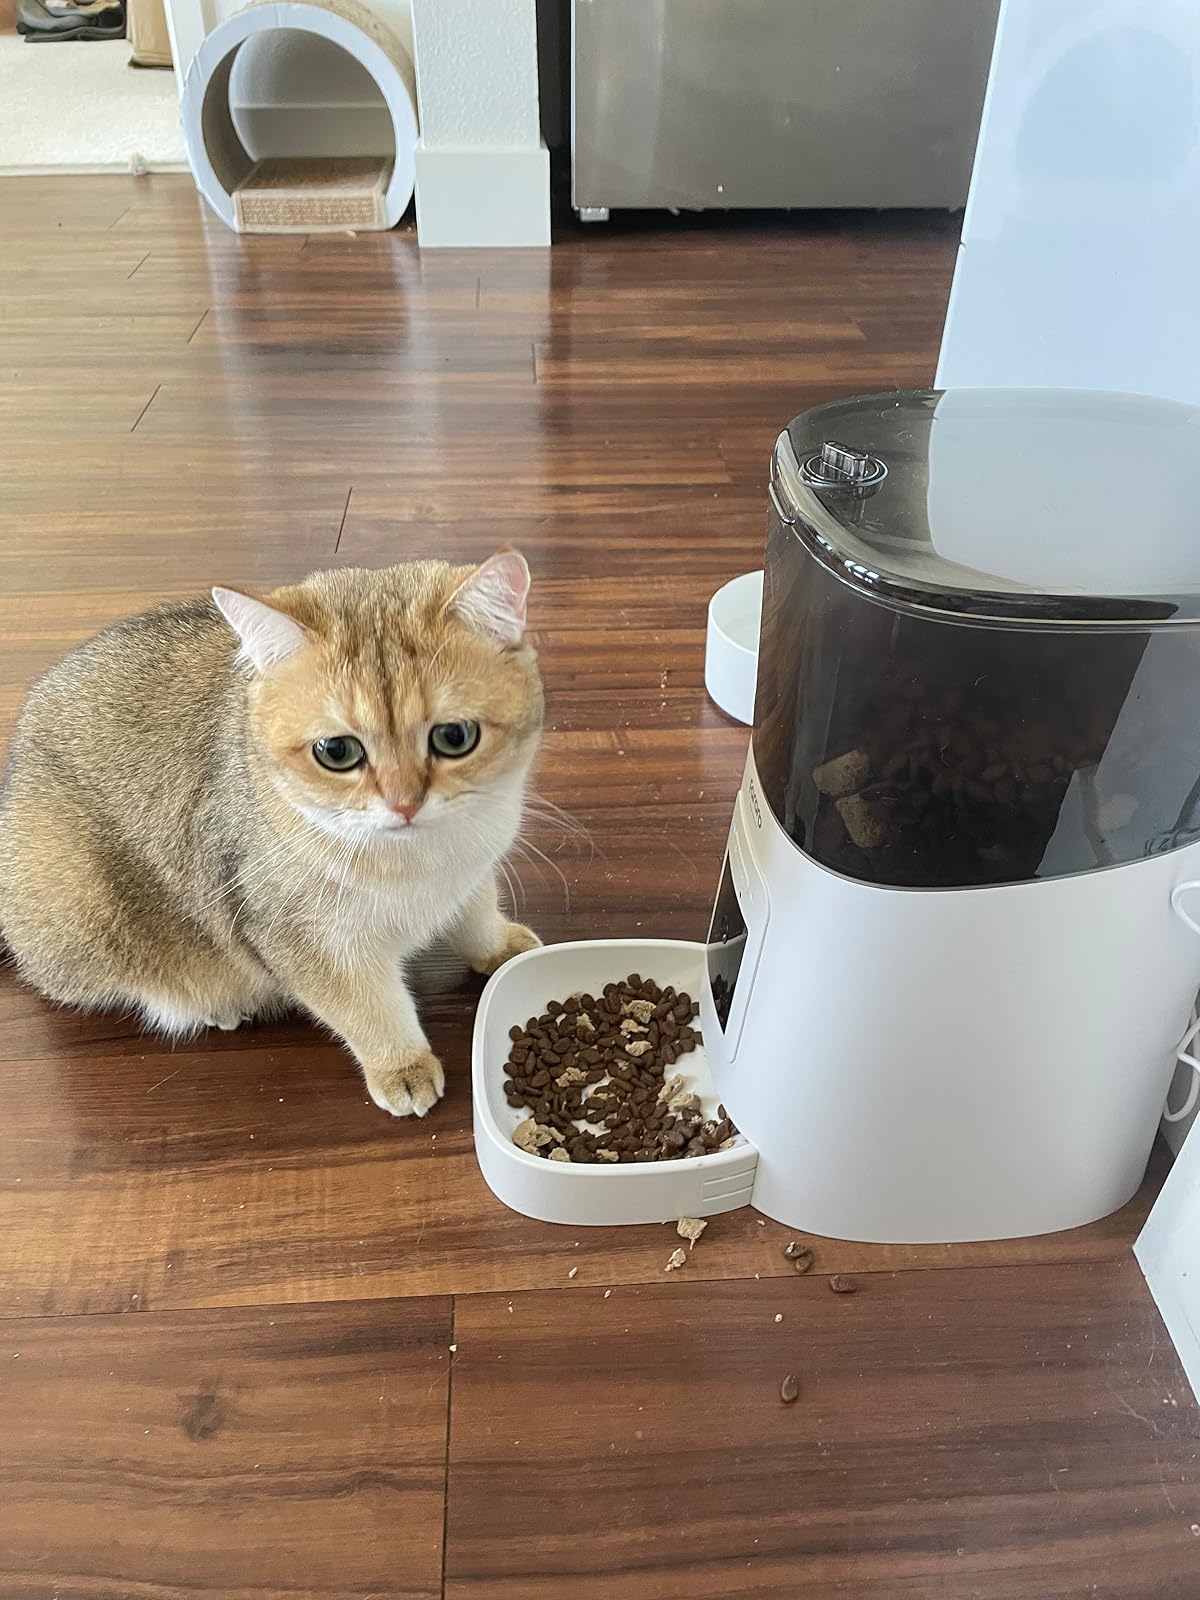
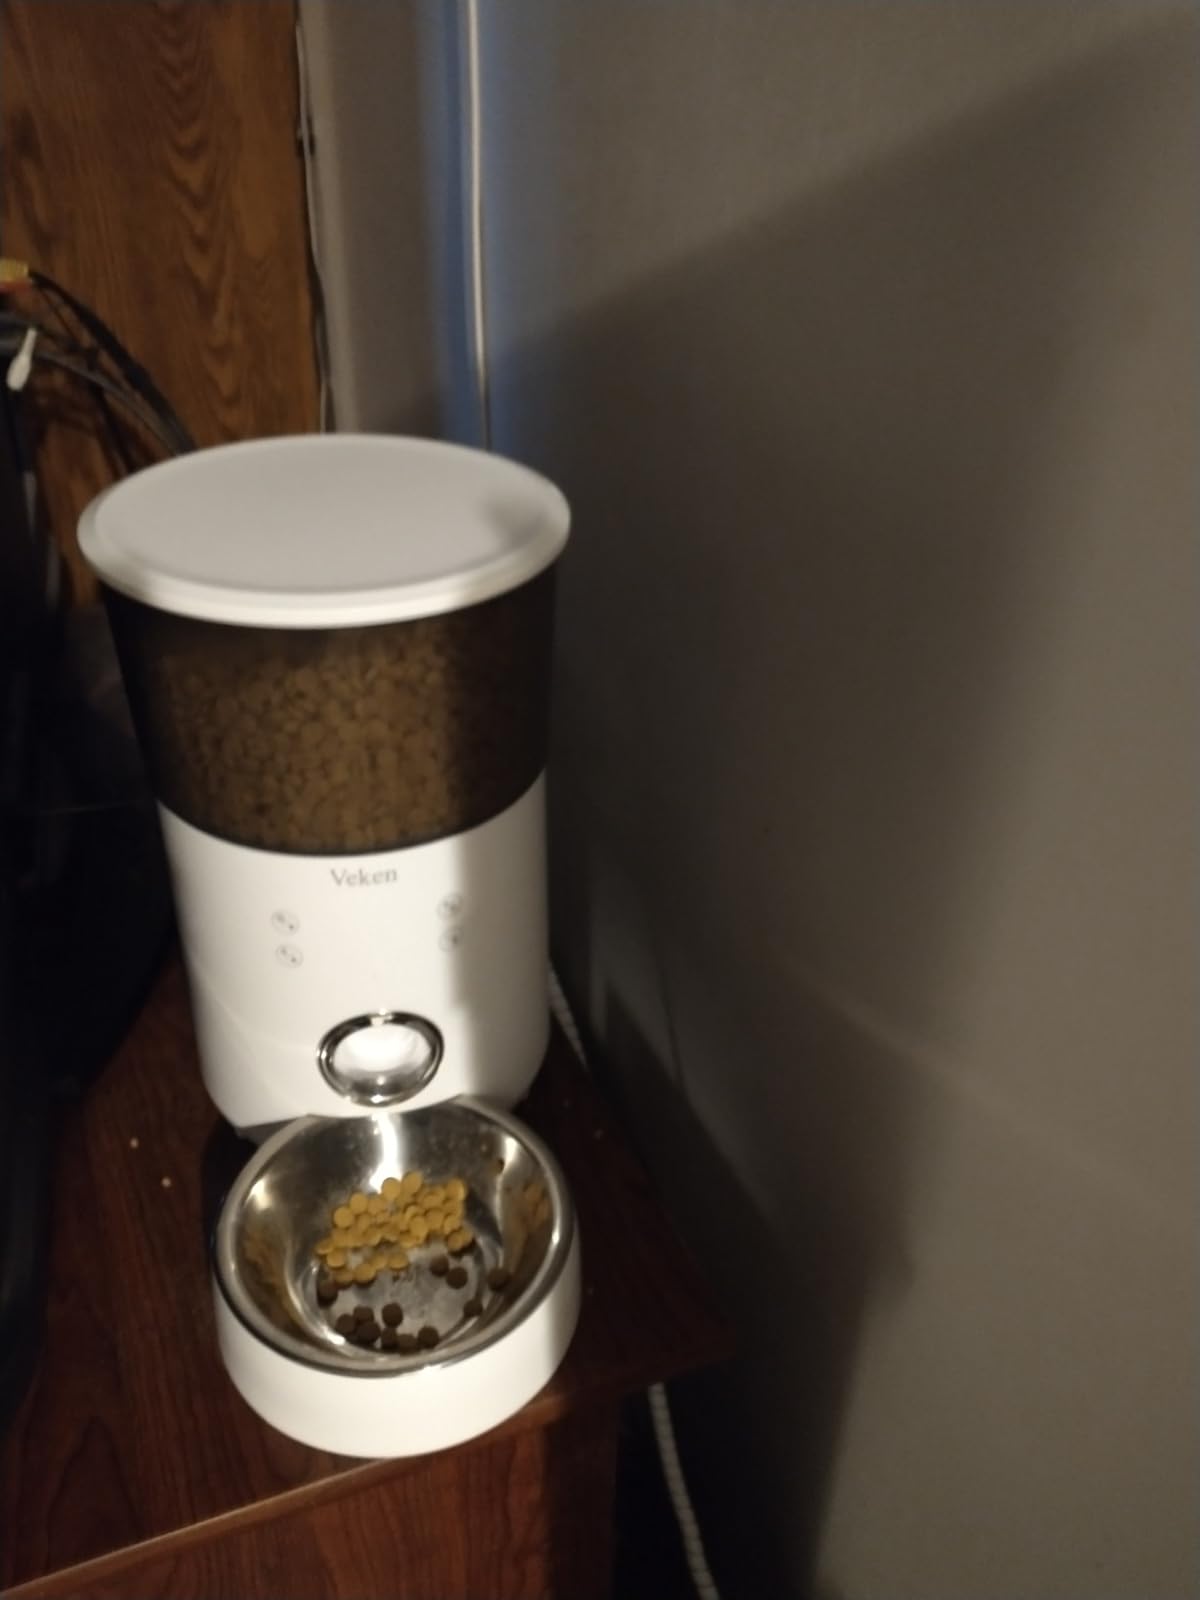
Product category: items_feeder
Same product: no